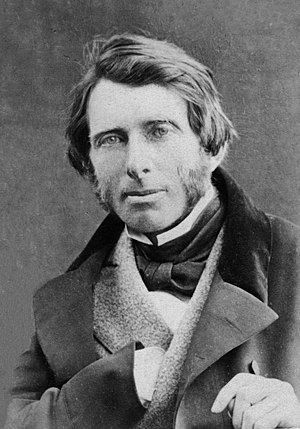
John Ruskin
John Ruskin var en engelsk kunstkritiker og socialkritisk forfatter. Han gjorde sig også bemærket som kunstner og poet. Ruskins mange essay om kunst og arkitektur fik stor betydning i victoriatidens England.